Tshimakain Mission

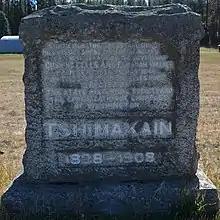
Tshimakain Mission Monument, Ford, Washington

On April 23, 1838, after traveling to Independence, Missouri, the Eells, Walkers, William Henry and Mary Augusta Gray, Asa B. and Sarah Smith, and Andrew Rodgers, departed for the Oregon County with a Hudson Bay Company fur trader caravan to the Rendezvous. They arrived at Waiilatpu and the Whitman Mission on August 29, 1838.